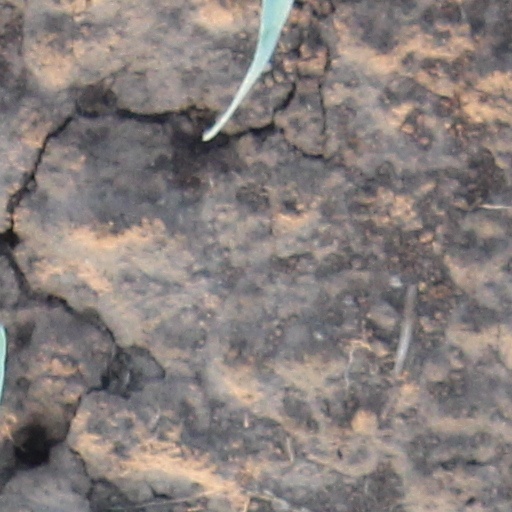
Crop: wheat